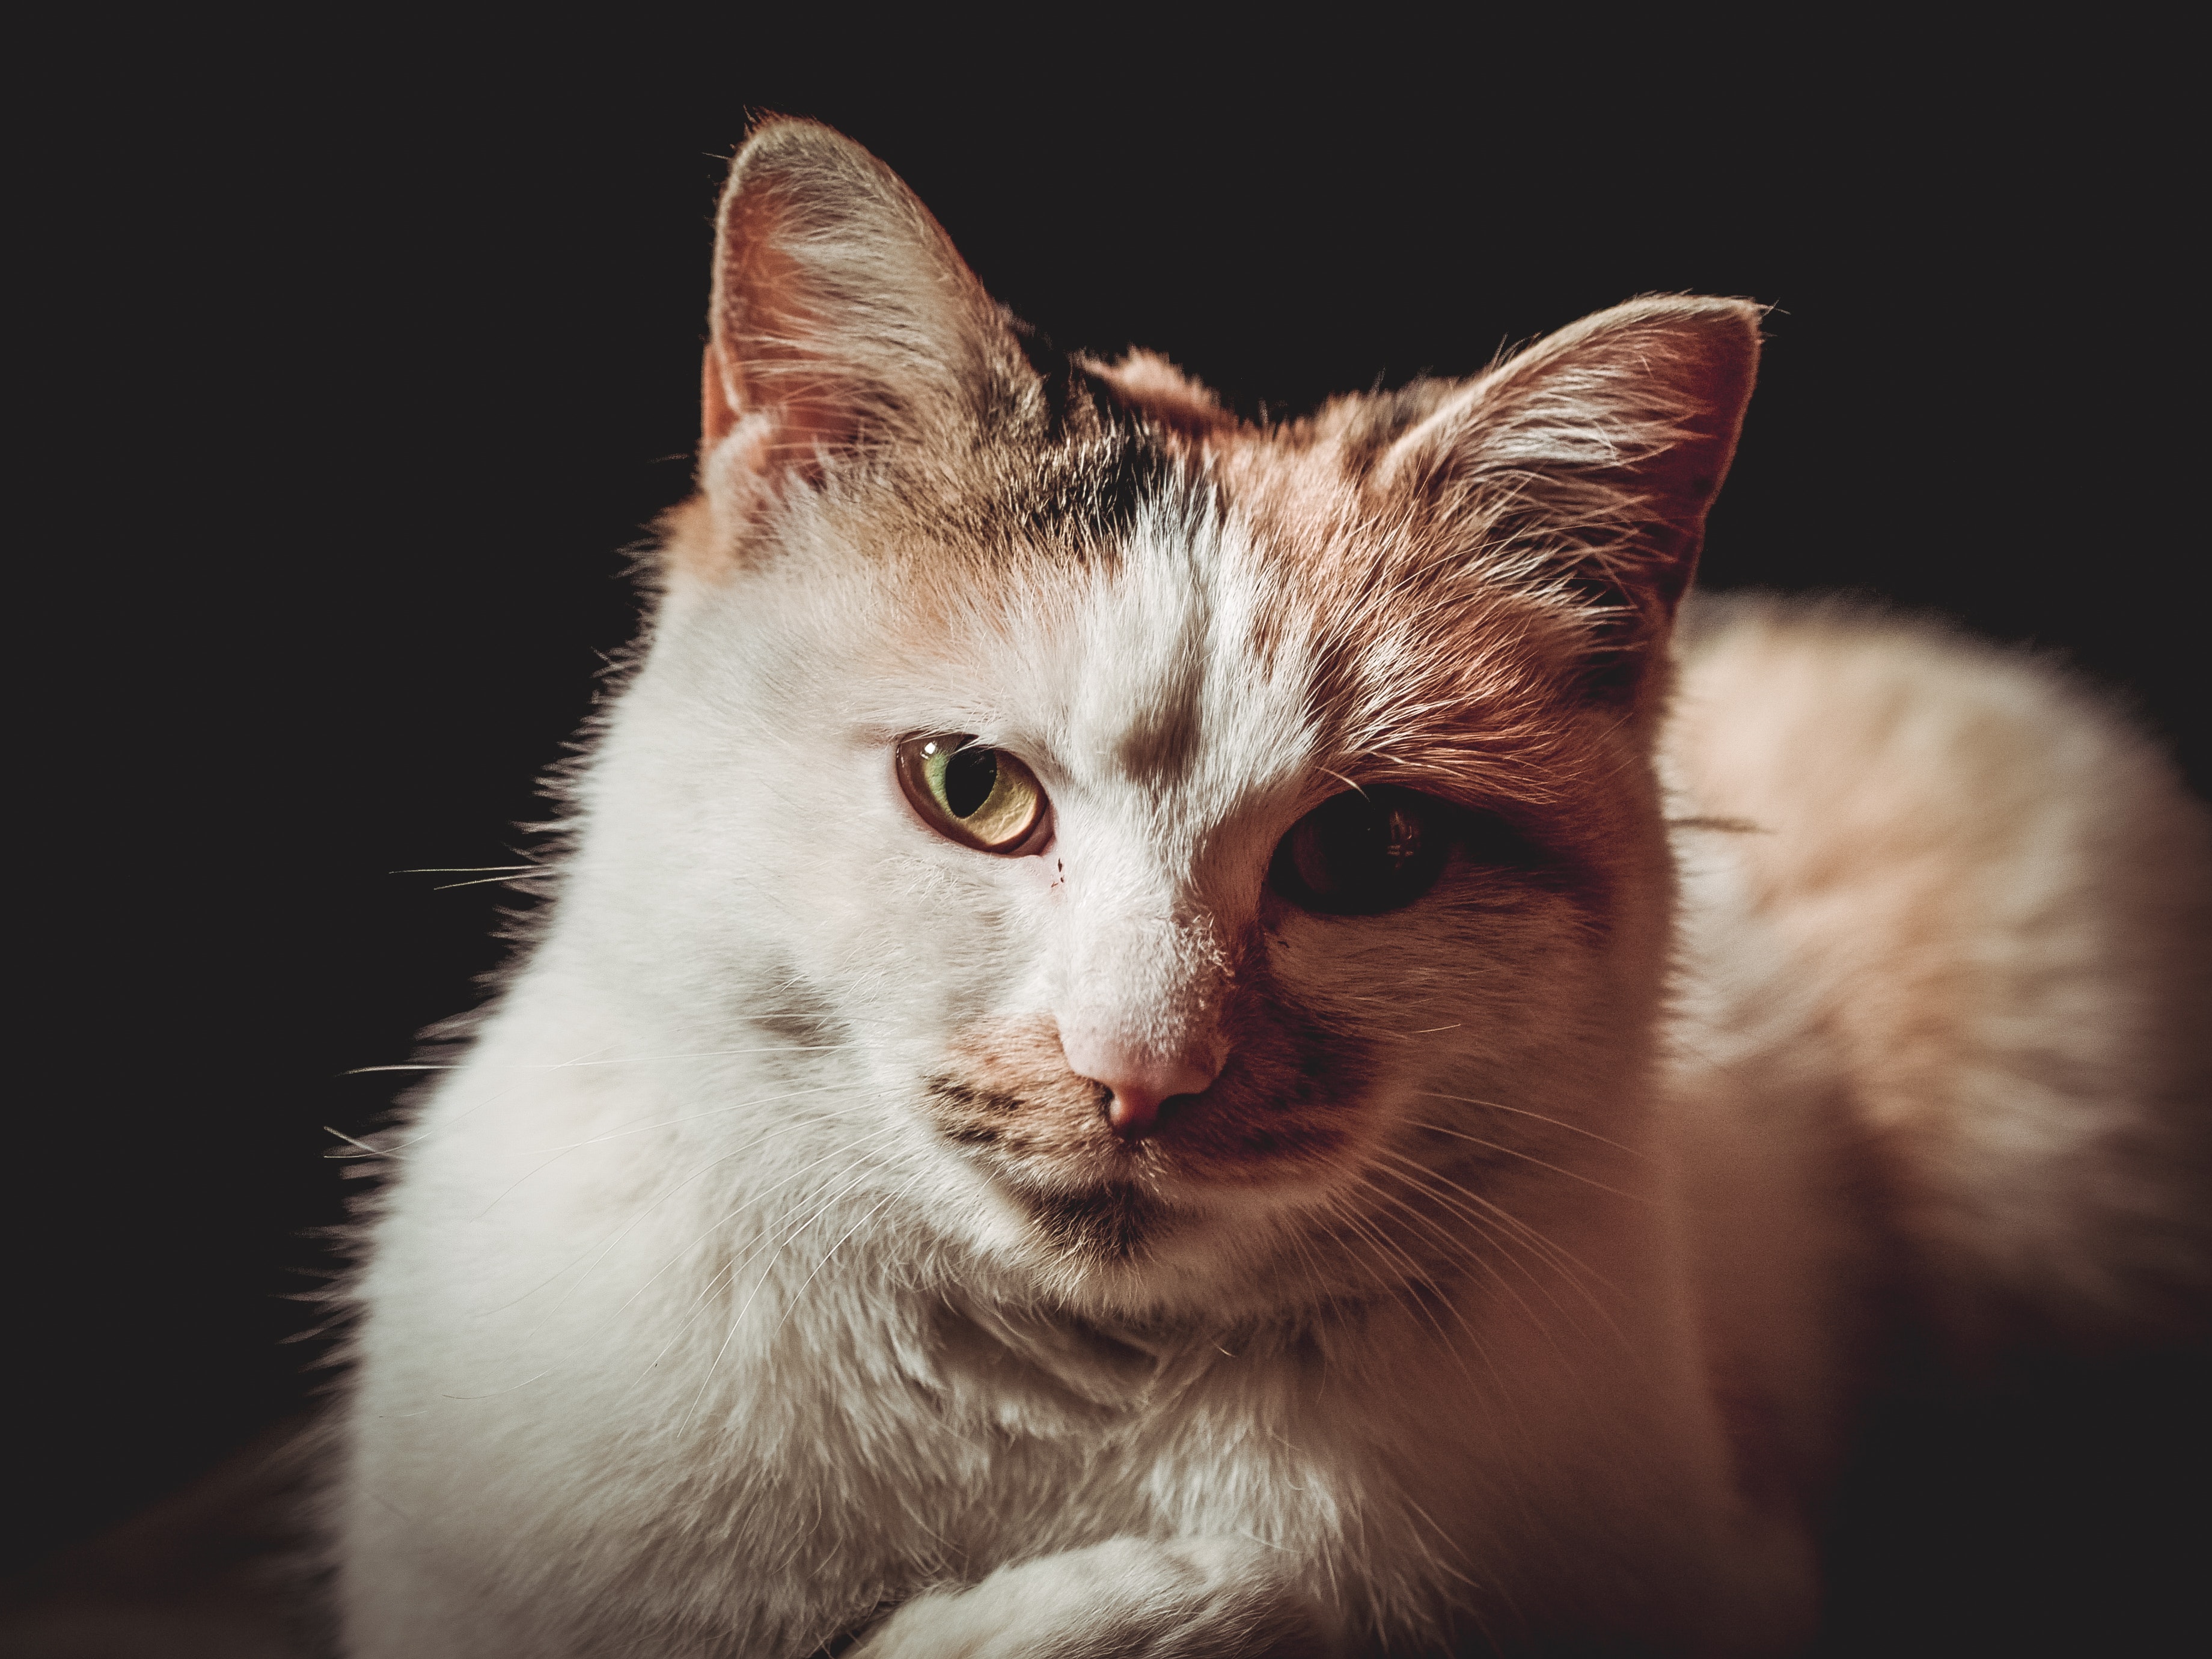
cat, whiskers, mammal, small to medium sized cats, felidae, nose, eye, carnivore, aegean cat, fur, snout, turkish van, ear, sky, kitten, asian, european shorthair, domestic short haired cat, american curl, turkish angora, american wirehair